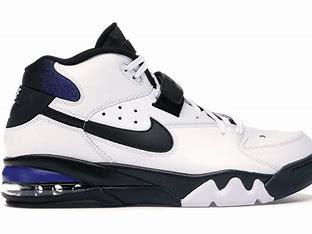
Brand: Nike
Model: Air Force Max